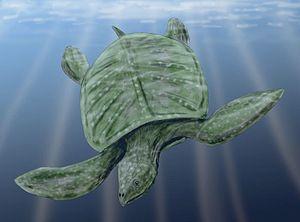
Les paléontologues classent les animaux en de nombreuses familles, genres et espèces dont les représentants possèdent des caractéristiques communes issues non d'une convergence évolutive mais d'un ancêtre commun. L'arbre généalogique des animaux ainsi reconstitué, est représenté par un cladogramme. La classification des espèces est parfois difficile notamment lorsque les fossiles sont rares et fragmentaires. La nomenclature est par conséquent régulièrement modifiée ou mise à jour en fonction des nouvelles découvertes.